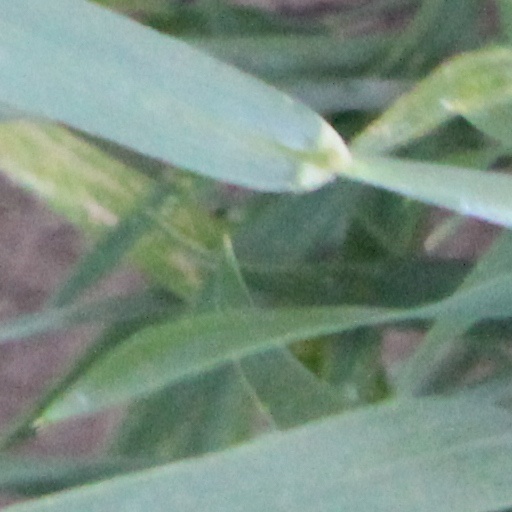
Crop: wheat